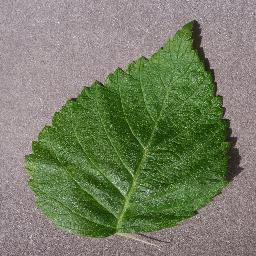
Label: Raspberry___healthy